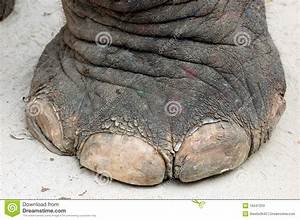
Label: elefante